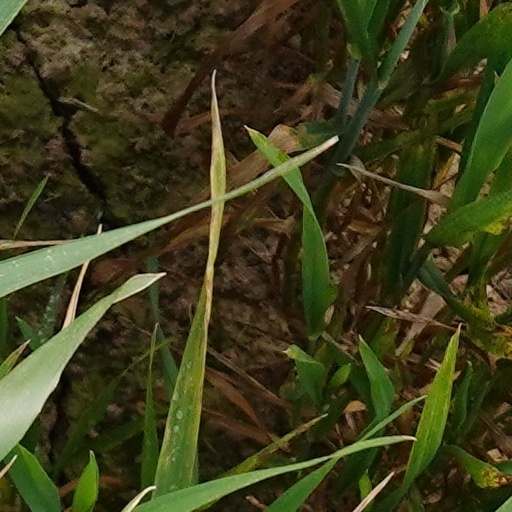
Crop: wheat